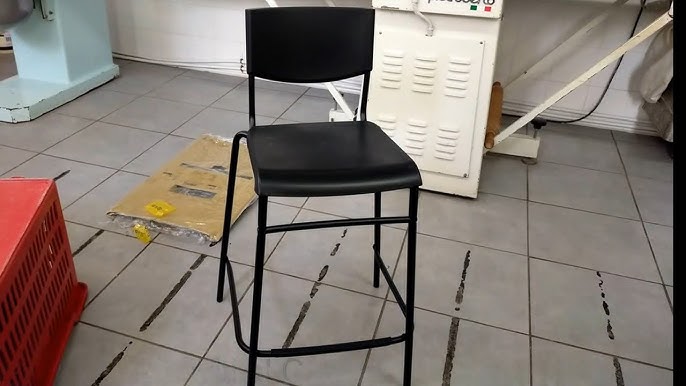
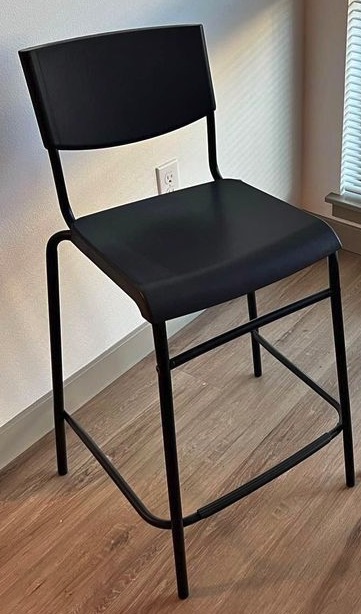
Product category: stool
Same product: yes